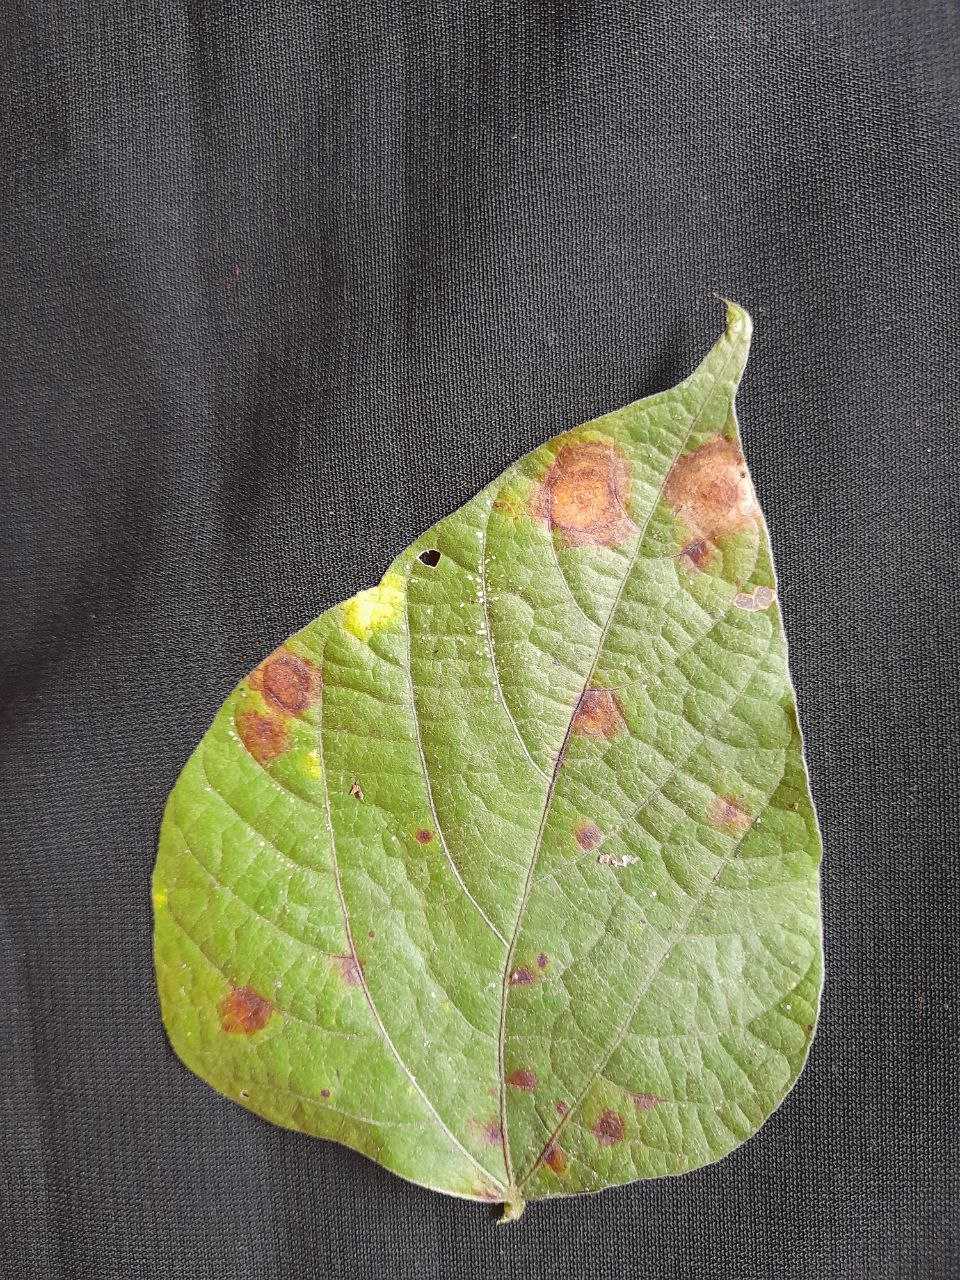
Crop: bean
Leaf condition: Rust